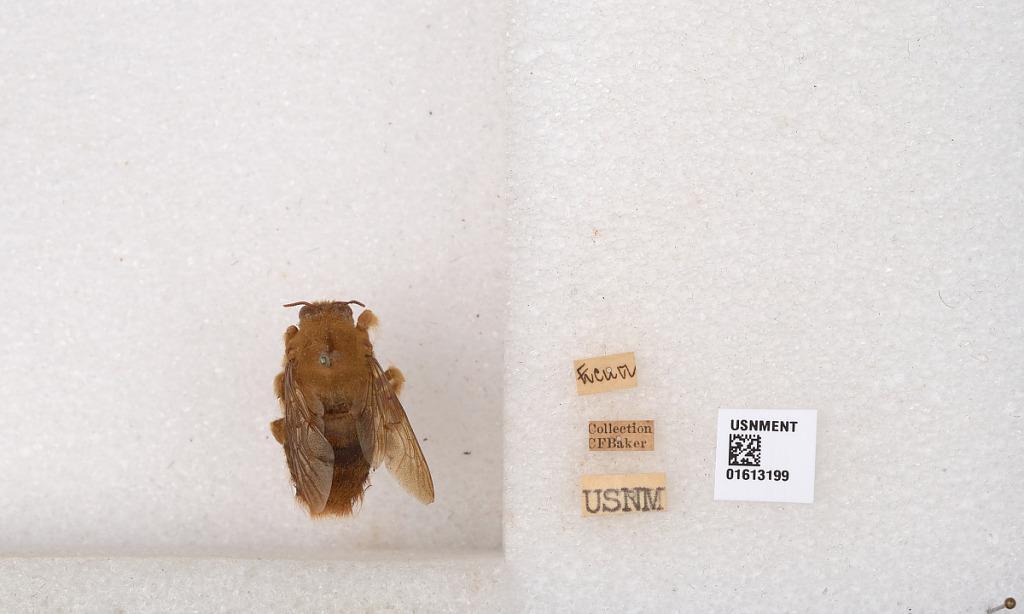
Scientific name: Xylocopa (Neoxylocopa) sp.
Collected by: C. Baker
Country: Ecuador
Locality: Ecuador